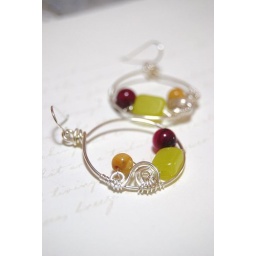
Shell, coral and jade in silver hoop